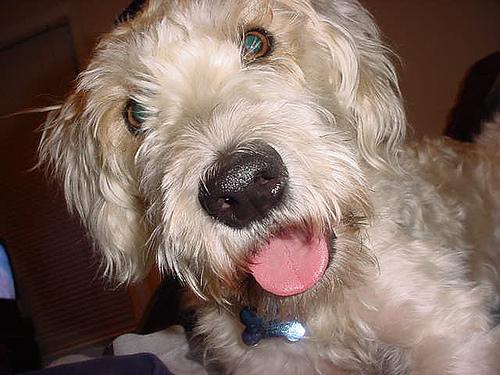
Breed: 235-n000090-soft_coated_wheaten_terrier